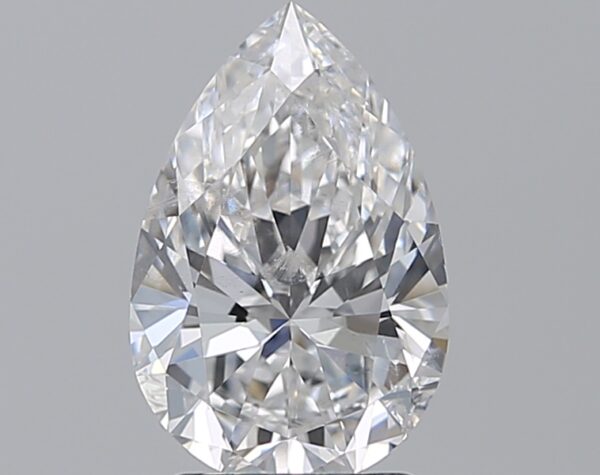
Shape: pear
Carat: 2
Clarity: SI2
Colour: E
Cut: EX
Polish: EX
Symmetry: EX
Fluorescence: N
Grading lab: IGI
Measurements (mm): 10.83 x 7.13 x 4.35